Bikstu Stacija

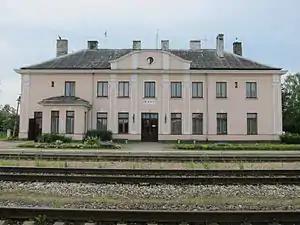
Bikstu station building and tracks

Bikstu Stacija is a village in the Biksti Parish of Dobele Municipality in the Semigallia region of Latvia, and the Zemgale Planning Region.